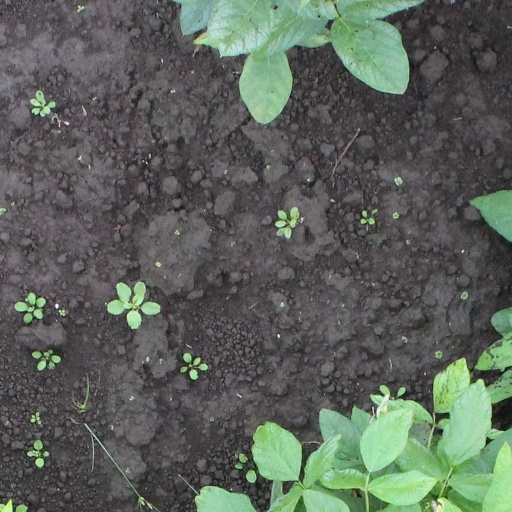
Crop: soybean